Question: Please indicate a possible affordance area of the bicycle that can be used for sitting on
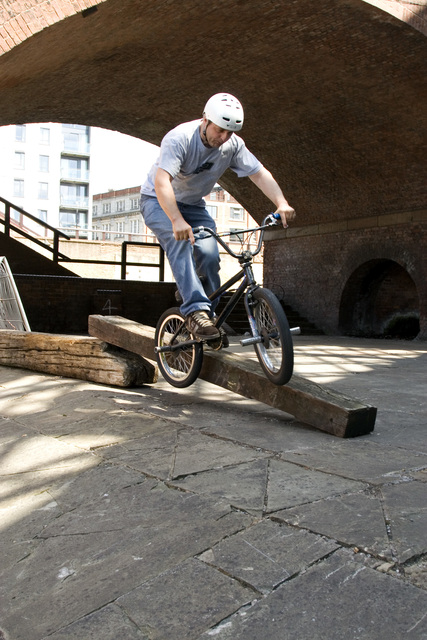
Answer: [174.956, 273.073, 205.686, 302.374]